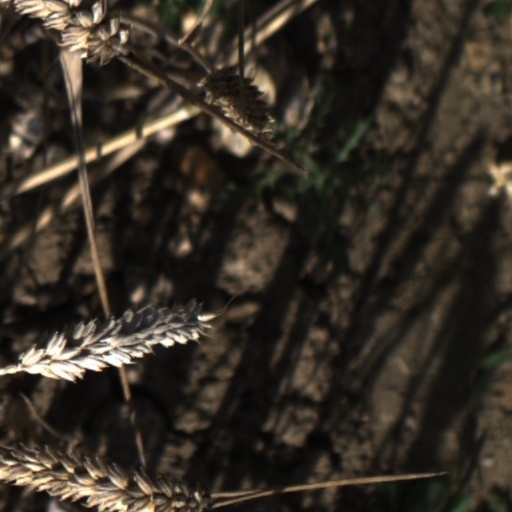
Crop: wheat